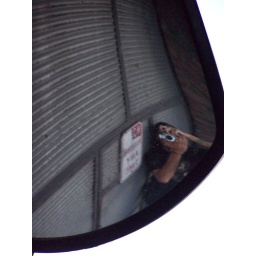
pic i took of myself in a convex mirror outside a roll up garage door